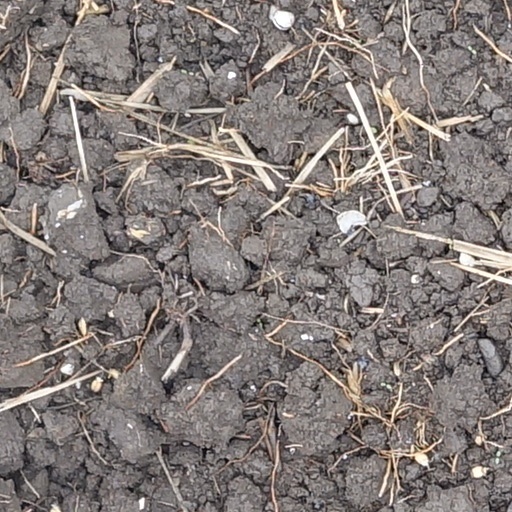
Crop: wheat